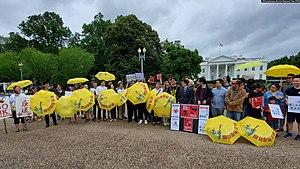
Des manifestations contre l'amendement de la loi d'extradition par le gouvernement de Hong Kong ont lieu depuis le 15 mars 2019 à Hong Kong et dans plusieurs autres villes autour du monde dans lesquelles on retrouve la présence d'une diaspora hongkongaise. Les manifestants demandent d'annuler l'amendement car ils considèrent qu'il permettra à la Chine continentale d'intervenir dans le système juridique indépendant de Hong Kong, menaçant le particularisme légal de Hong Kong ainsi que la sécurité personnelle des Hongkongais et de toutes les personnes qui passeront par Hong Kong. En plus des manifestations locales à Hong Kong, les communautés de la diaspora ont organisé des rassemblements et des manifestations pour soutenir la cause.